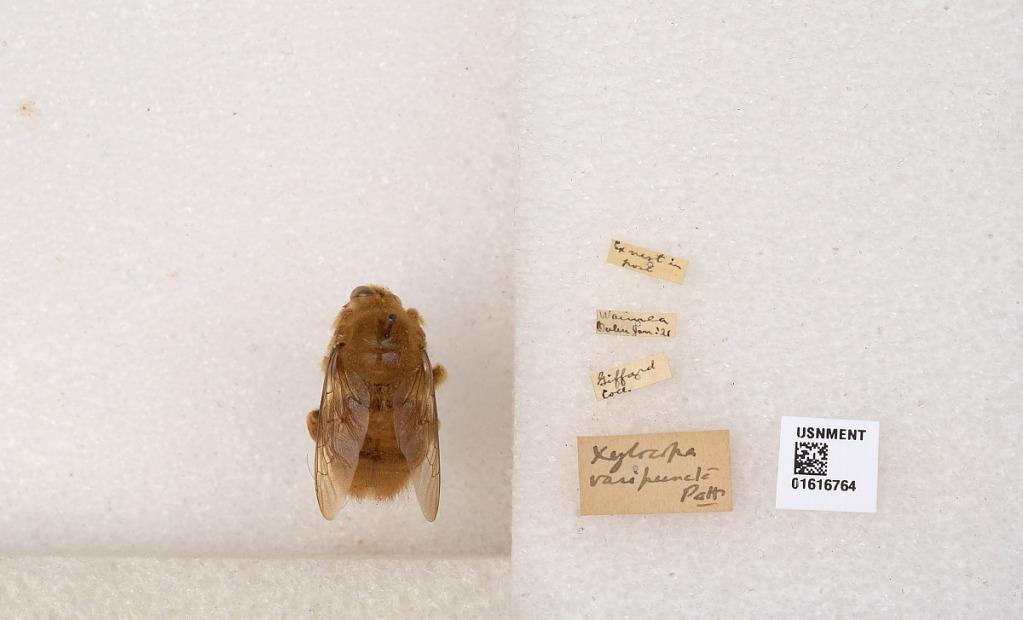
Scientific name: Xylocopa (Neoxylocopa) sonorina Smith
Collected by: Gifford
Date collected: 1921-1-1
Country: United States
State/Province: Hawaii
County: Honolulu
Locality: Waimea
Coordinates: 21.6294, -158.01